Lixnaw

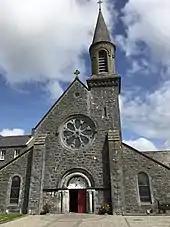
St. Michael's Church, Lixnaw

St. Michael's Church is a Roman Catholic church designed by Irish architect J. J. McCarthy, but more Norman than Celtic in design, due to having to flank the nave with aisles that open off it through round-arched arcades. It has a modernised interior.